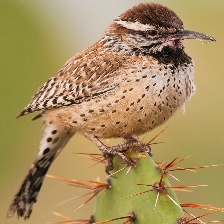
Species: CACTUS WREN
Scientific name: CAMPYLORHYNCHUS BRUNNEICAPILLUS